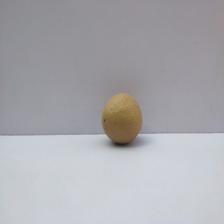
Size: Small